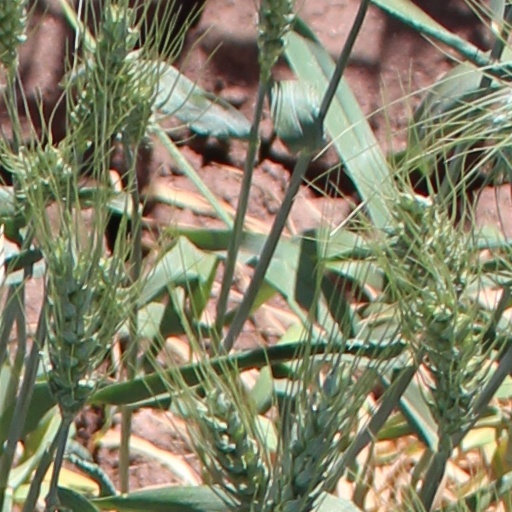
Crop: wheat